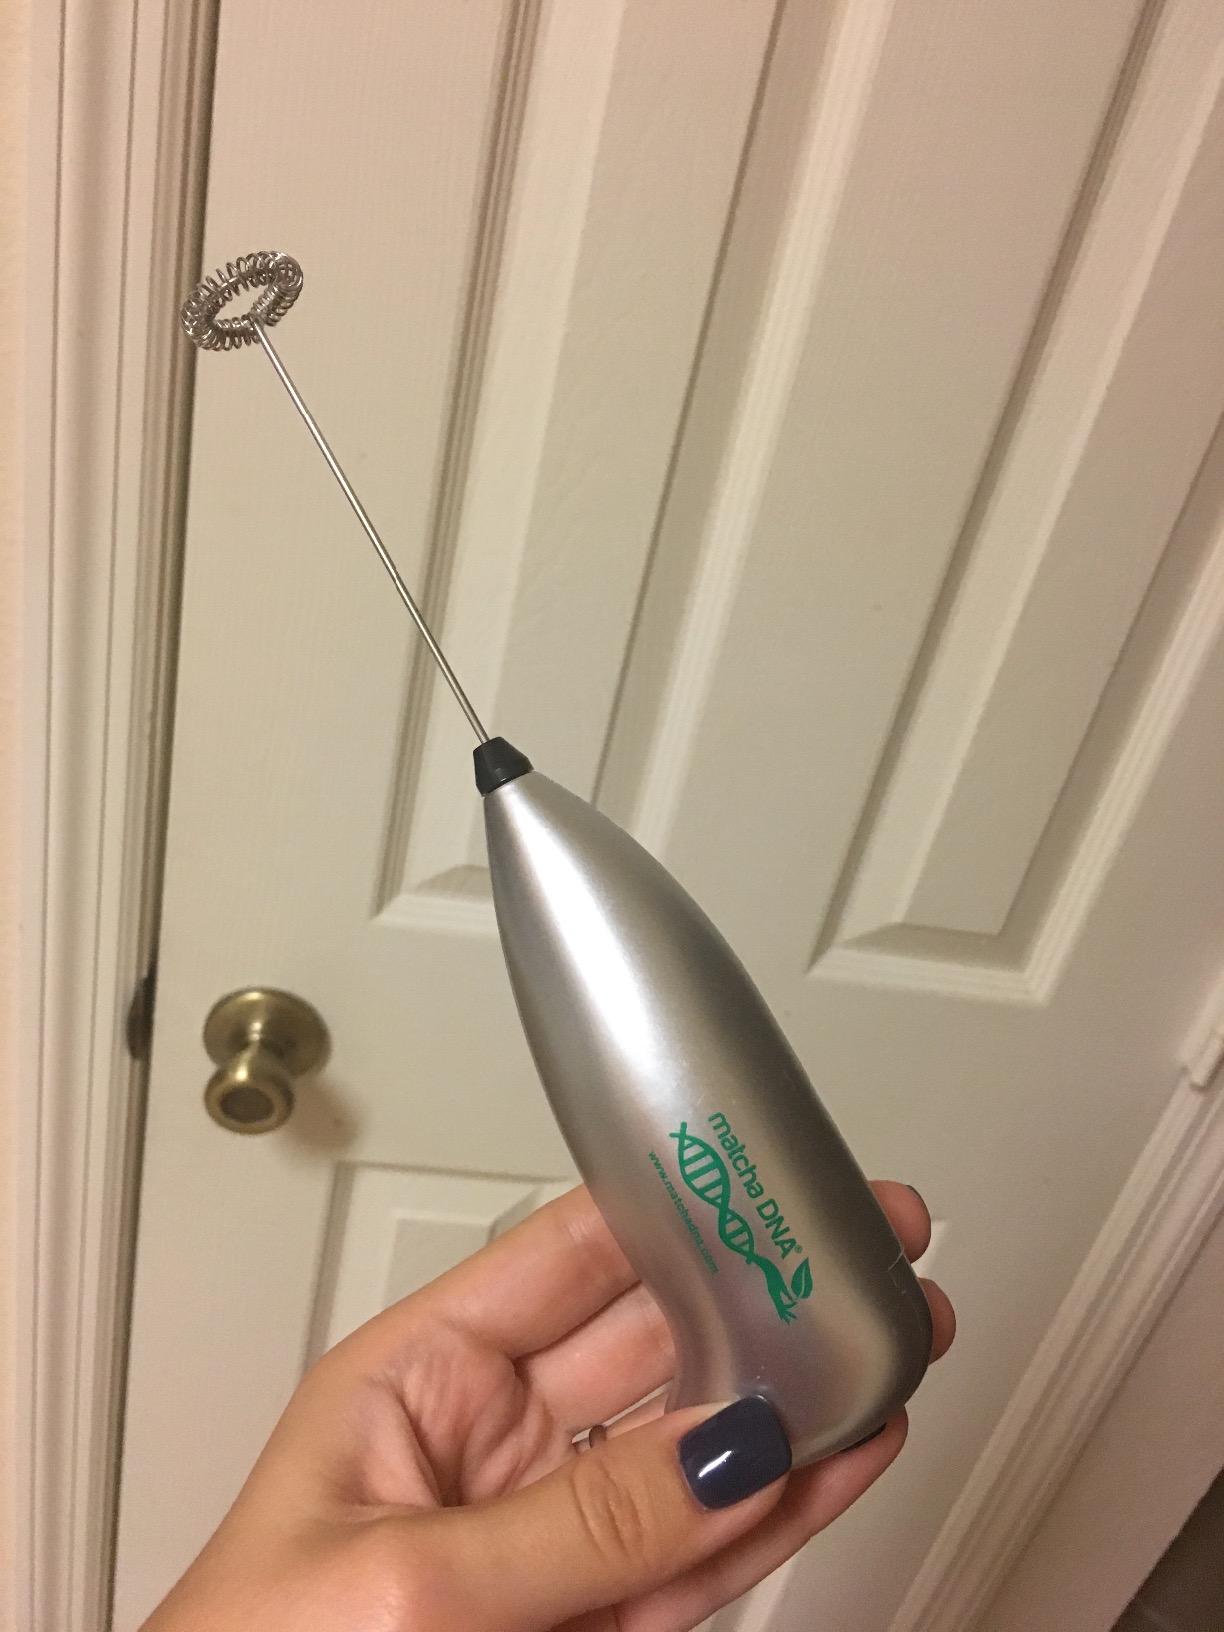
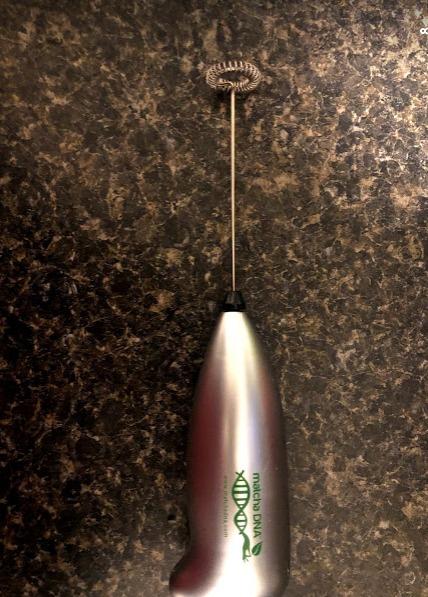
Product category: items_mixer
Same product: yes